Karulina Kare

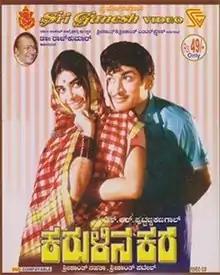
VCD cover

Karulina Kare is a 1970 Kannada-language romantic drama film directed and written by Puttanna Kanagal. The film stars Rajkumar, Kalpana and R. Nagendra Rao. The film was remade in Telugu in 1972-73 as "Pedda Koduku" starring Sobhan Babu.